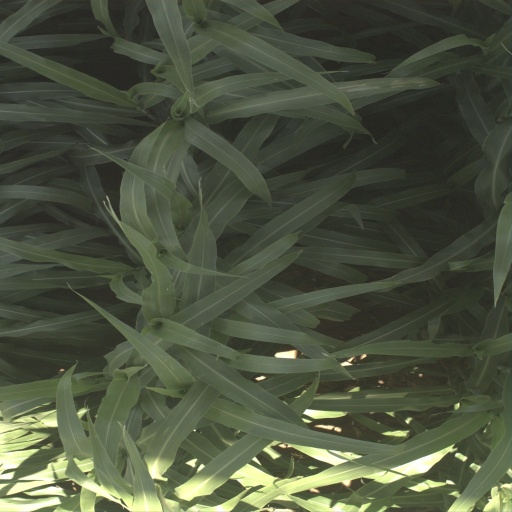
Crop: sorghum